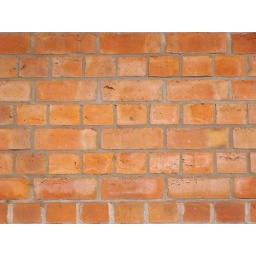
English bonded brickwork cavity wall in disguise red UK building site